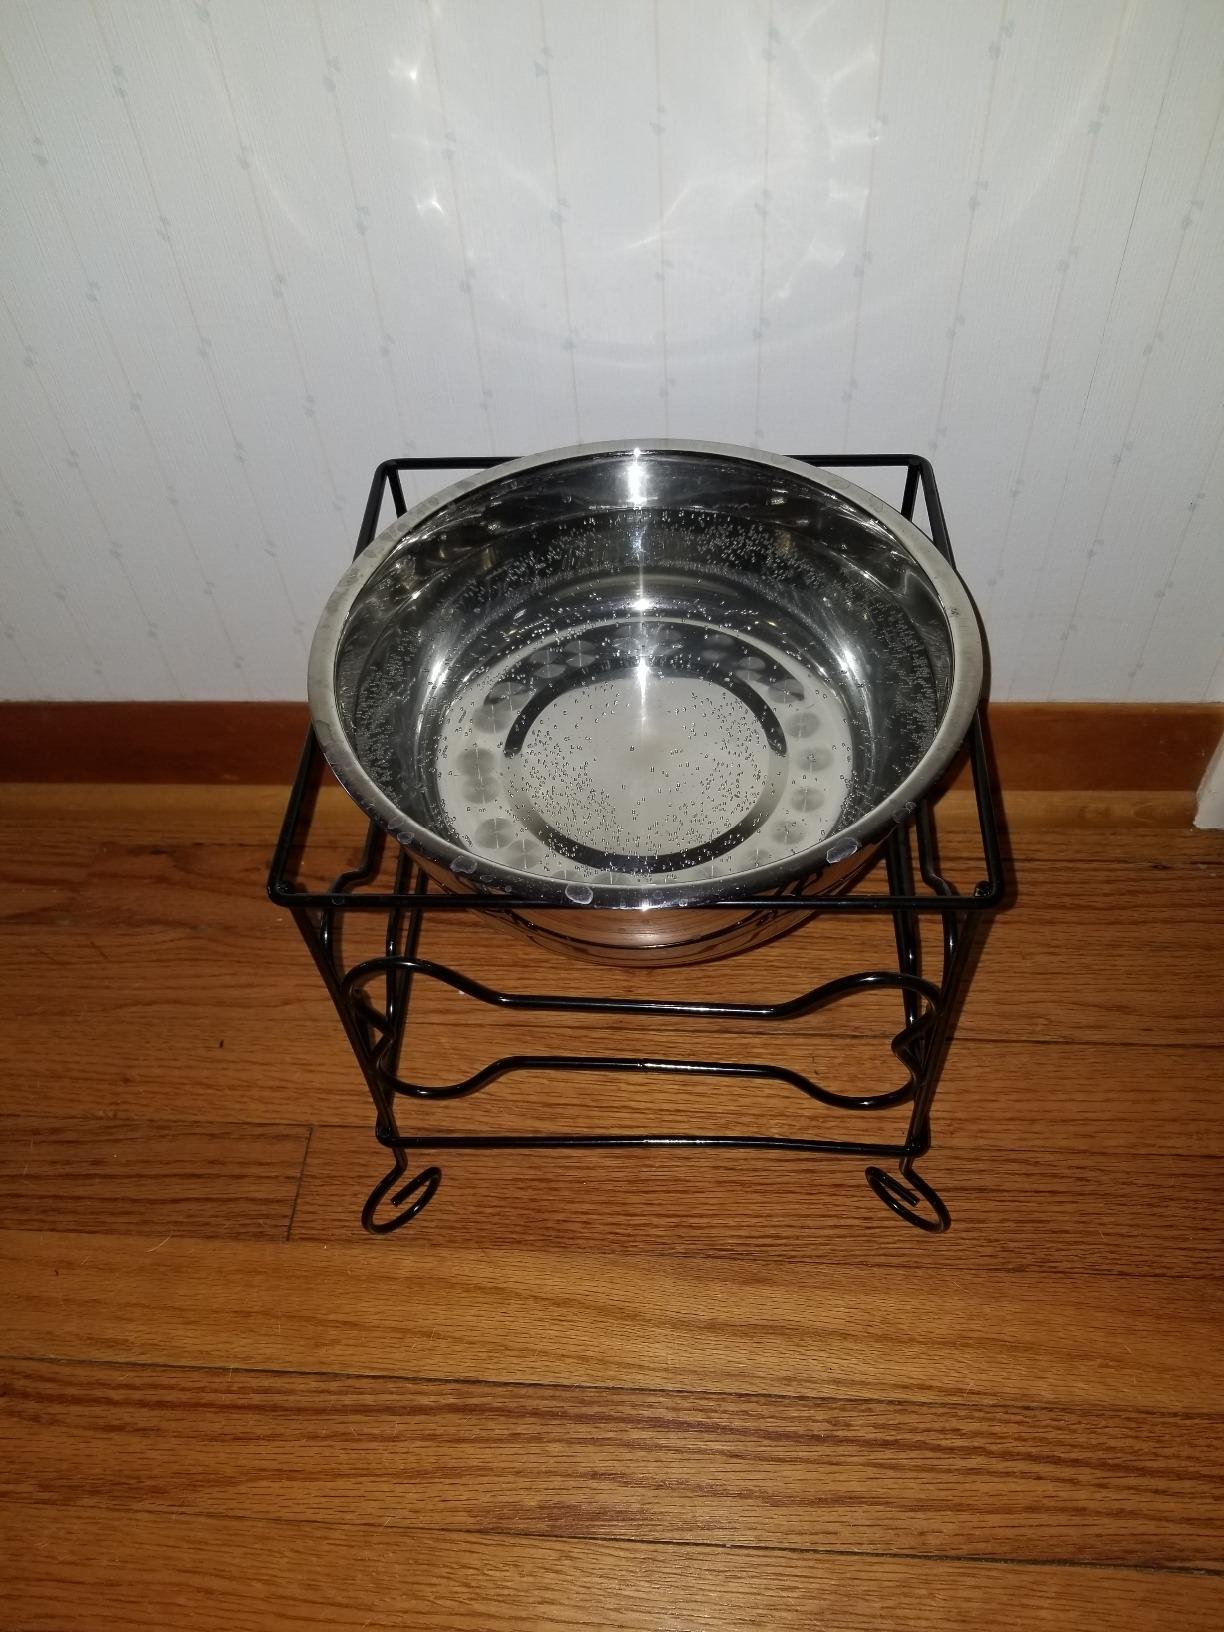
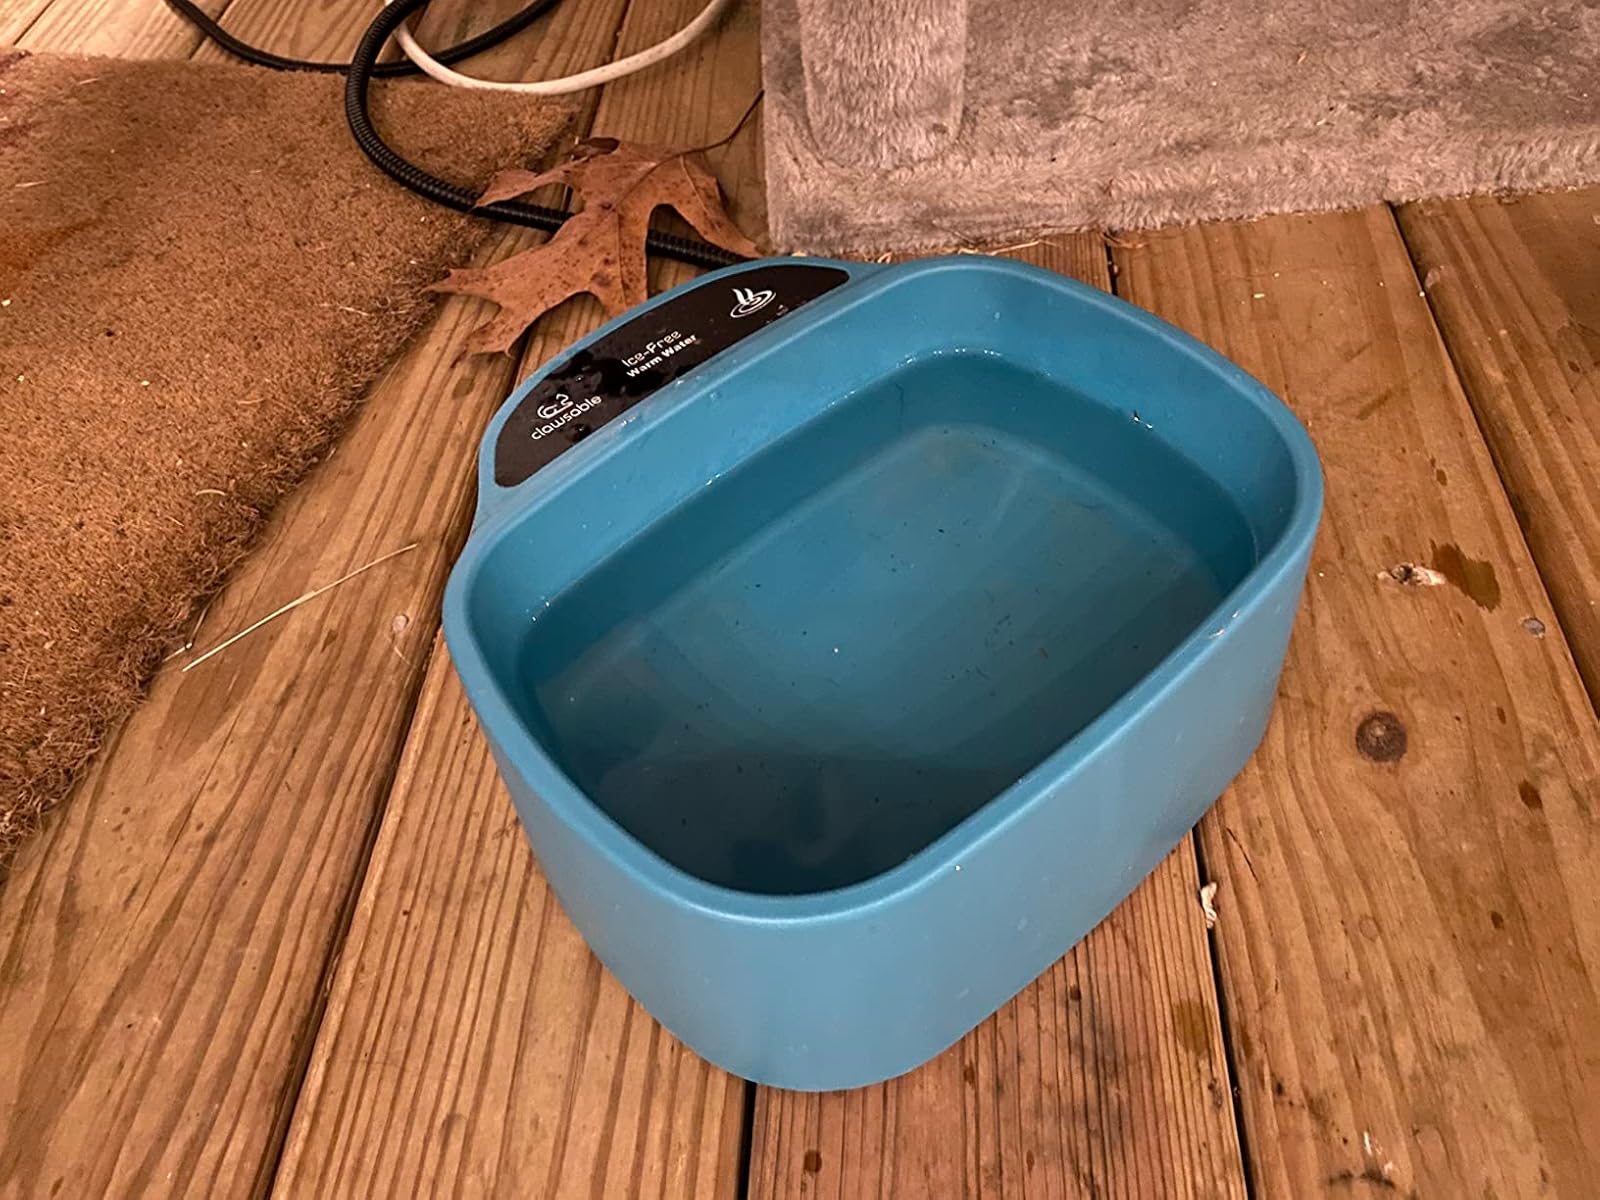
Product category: items_bowl
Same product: no